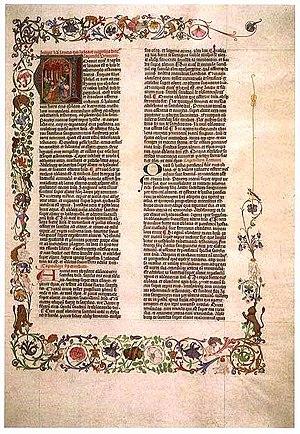
La bible géante de Mayence est un manuscrit de très grande taille de la Bible, produit en 1452-1453, probablement à Mayence ou à proximité. Le manuscrit est remarquable pour sa beauté, et parce qu'il est l'un des derniers manuscrits de la Bible écrits avant l'invention de l'imprimerie en Occident ; il est remarquable aussi pour ses liens éventuels avec la Bible de Gutenberg.
Lessing Julius Rosenwald, né le 10 février 1891 à Chicago et mort le 24 juin 1979 à Jenkintown, près de Philadelphie, est un homme d'affaires américain, collectionneur d'art et de livres rares, et un mécène du jeu d'échecs.